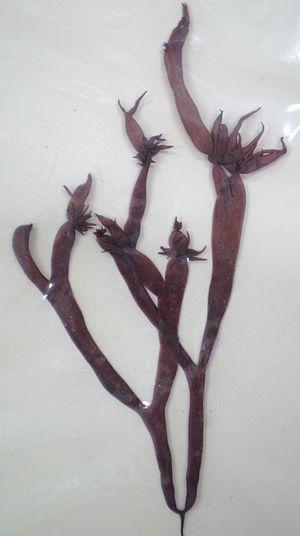
Les Endocladiacées sont une famille d'algues rouges de l'ordre des Cryptonemiales.